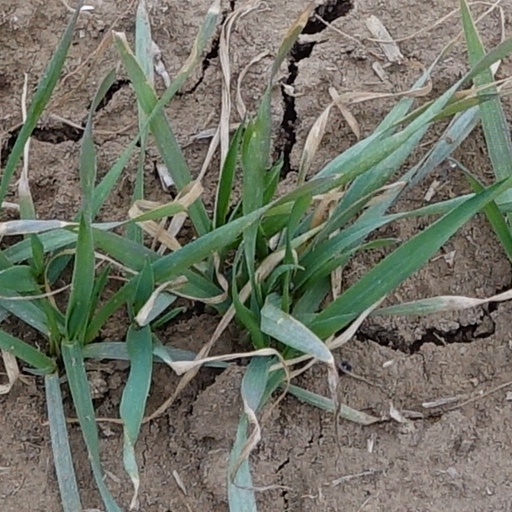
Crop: wheat